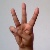
The image shows a hand gesture representing the letter 'W' in Indian Sign Language.